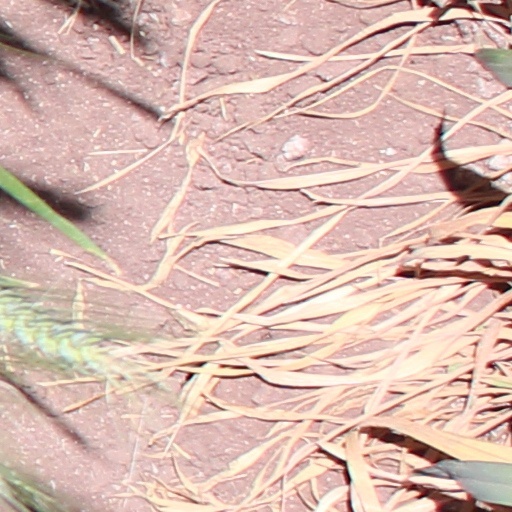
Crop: wheat